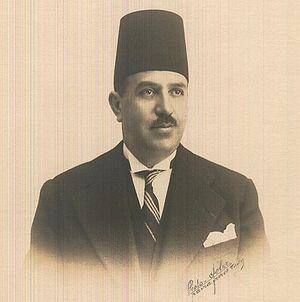
Le Destour est un parti politique tunisien fondé en 1920 et dont le but est de libérer la Tunisie du protectorat français.
Cet article dresse la liste des chefs du gouvernement tunisien.
Tahar Ben Ammar, né le 25 novembre 1889 à Tunis et mort le 10 mai 1985, est un homme politique tunisien qui a joué un rôle primordial dans le mouvement national tunisien dès 1920, où il est membre de la première délégation du Destour, jusqu'en 1956.